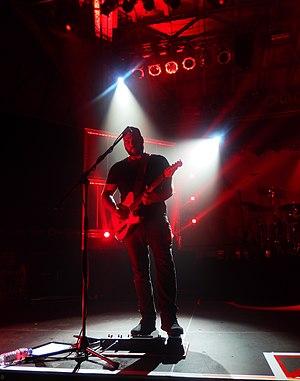
Guano Apes (Henning Rümenapp) à Saarbrücken en 2017.
Guano Apes est un groupe de rock et heavy metal allemand, originaire de Göttingen.